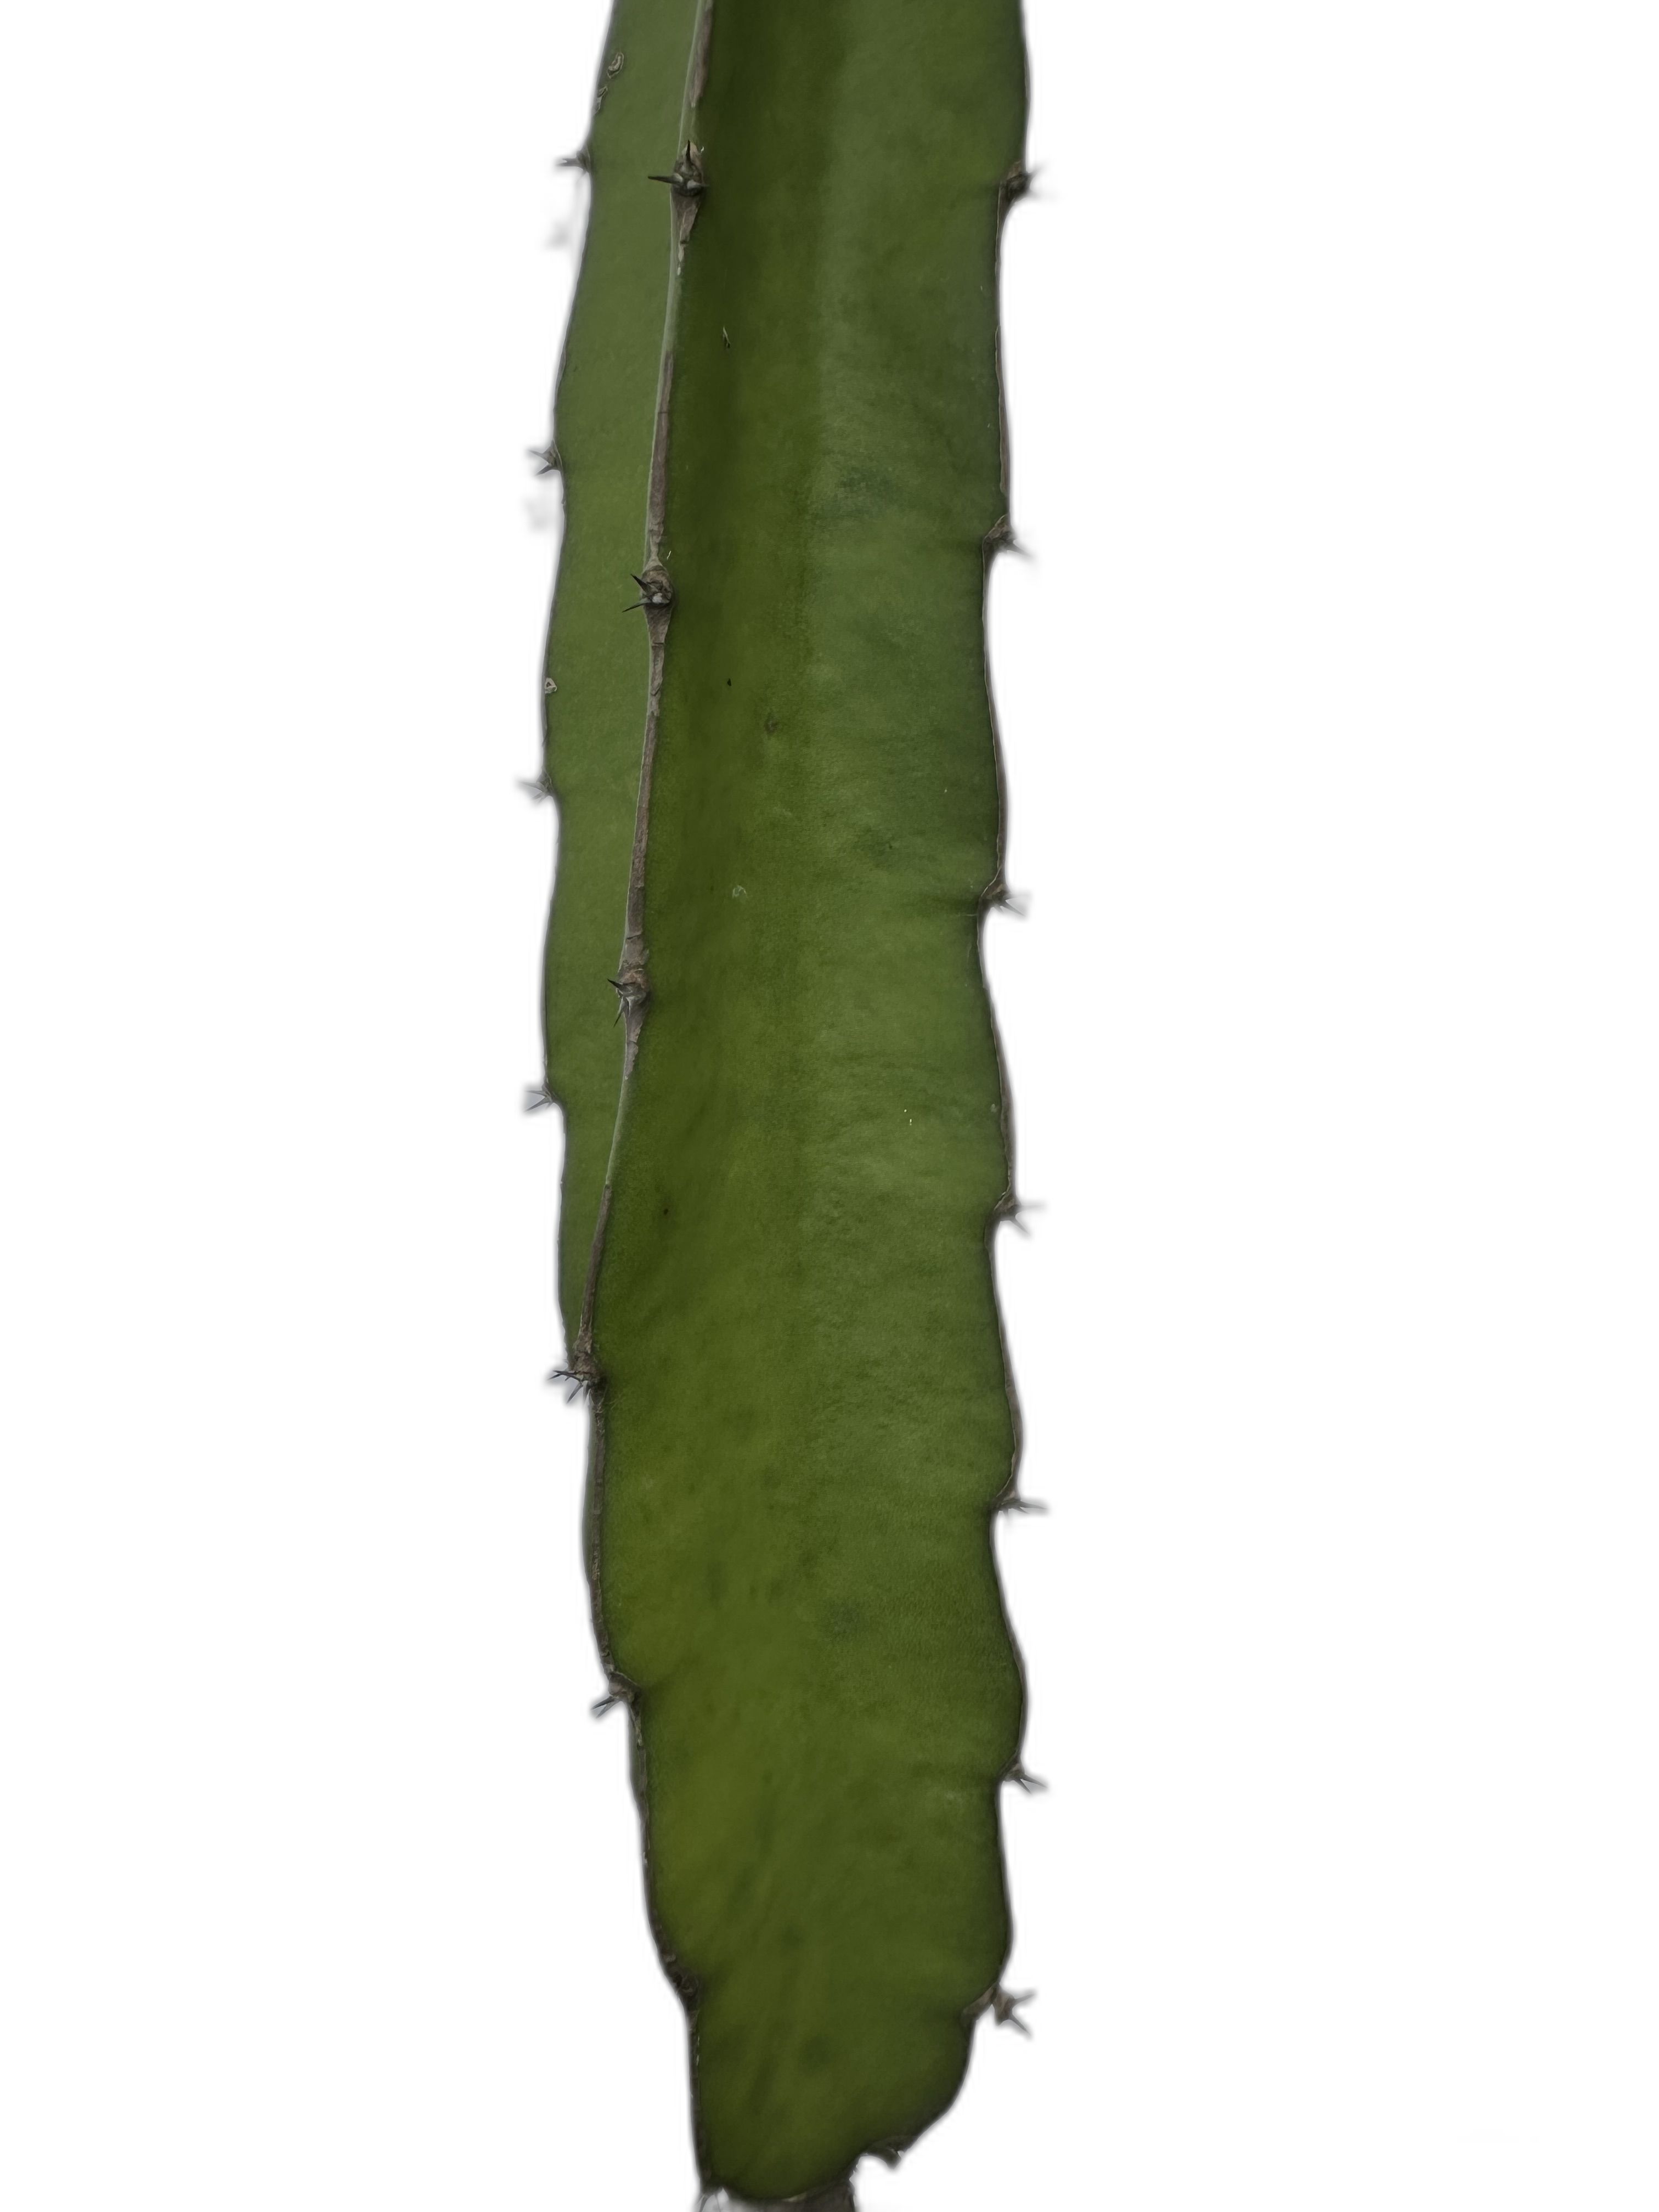
Label: Good leaf